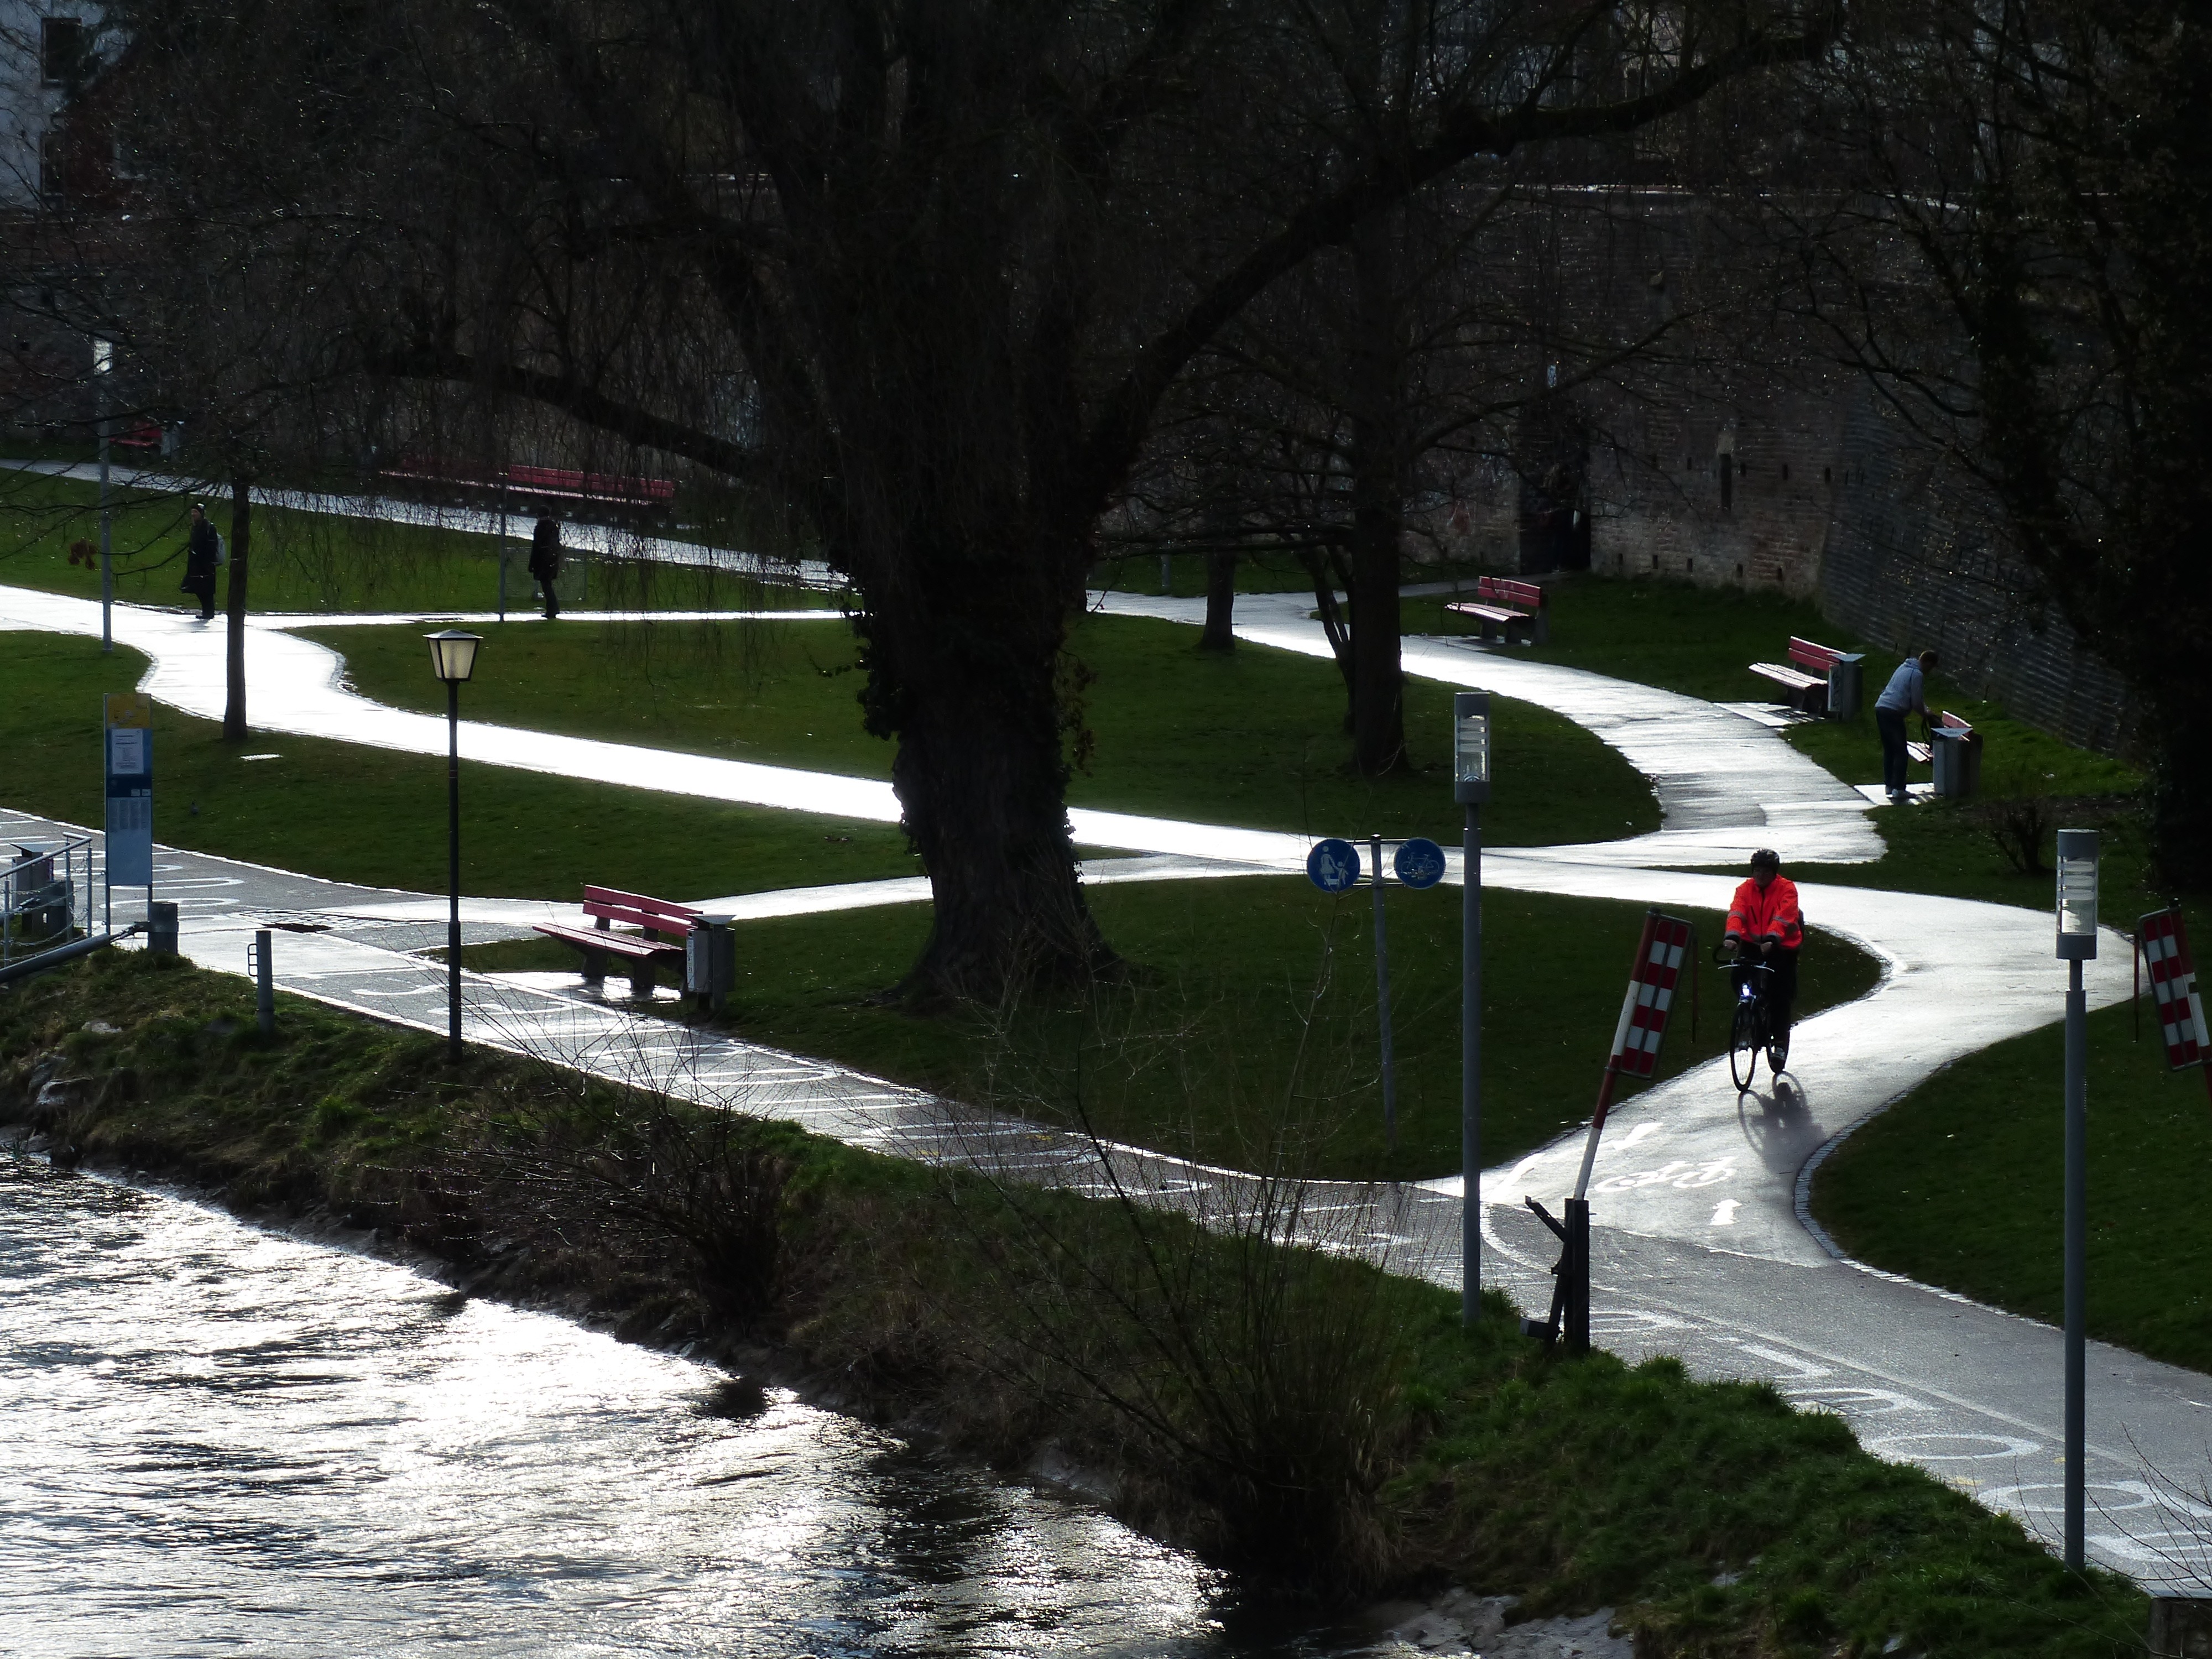
tree, snow, road, traffic, rain, wet, canal, vehicle, shine, weather, waterway, cycling, streets, cyclists, cycle path, road network, cycle path network